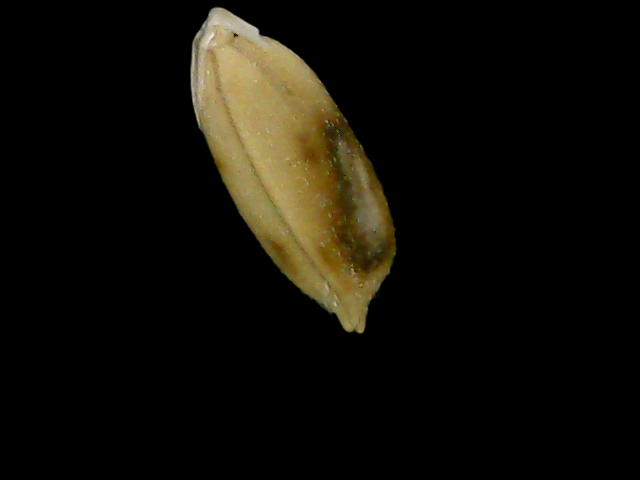
Rice variety: Bd76